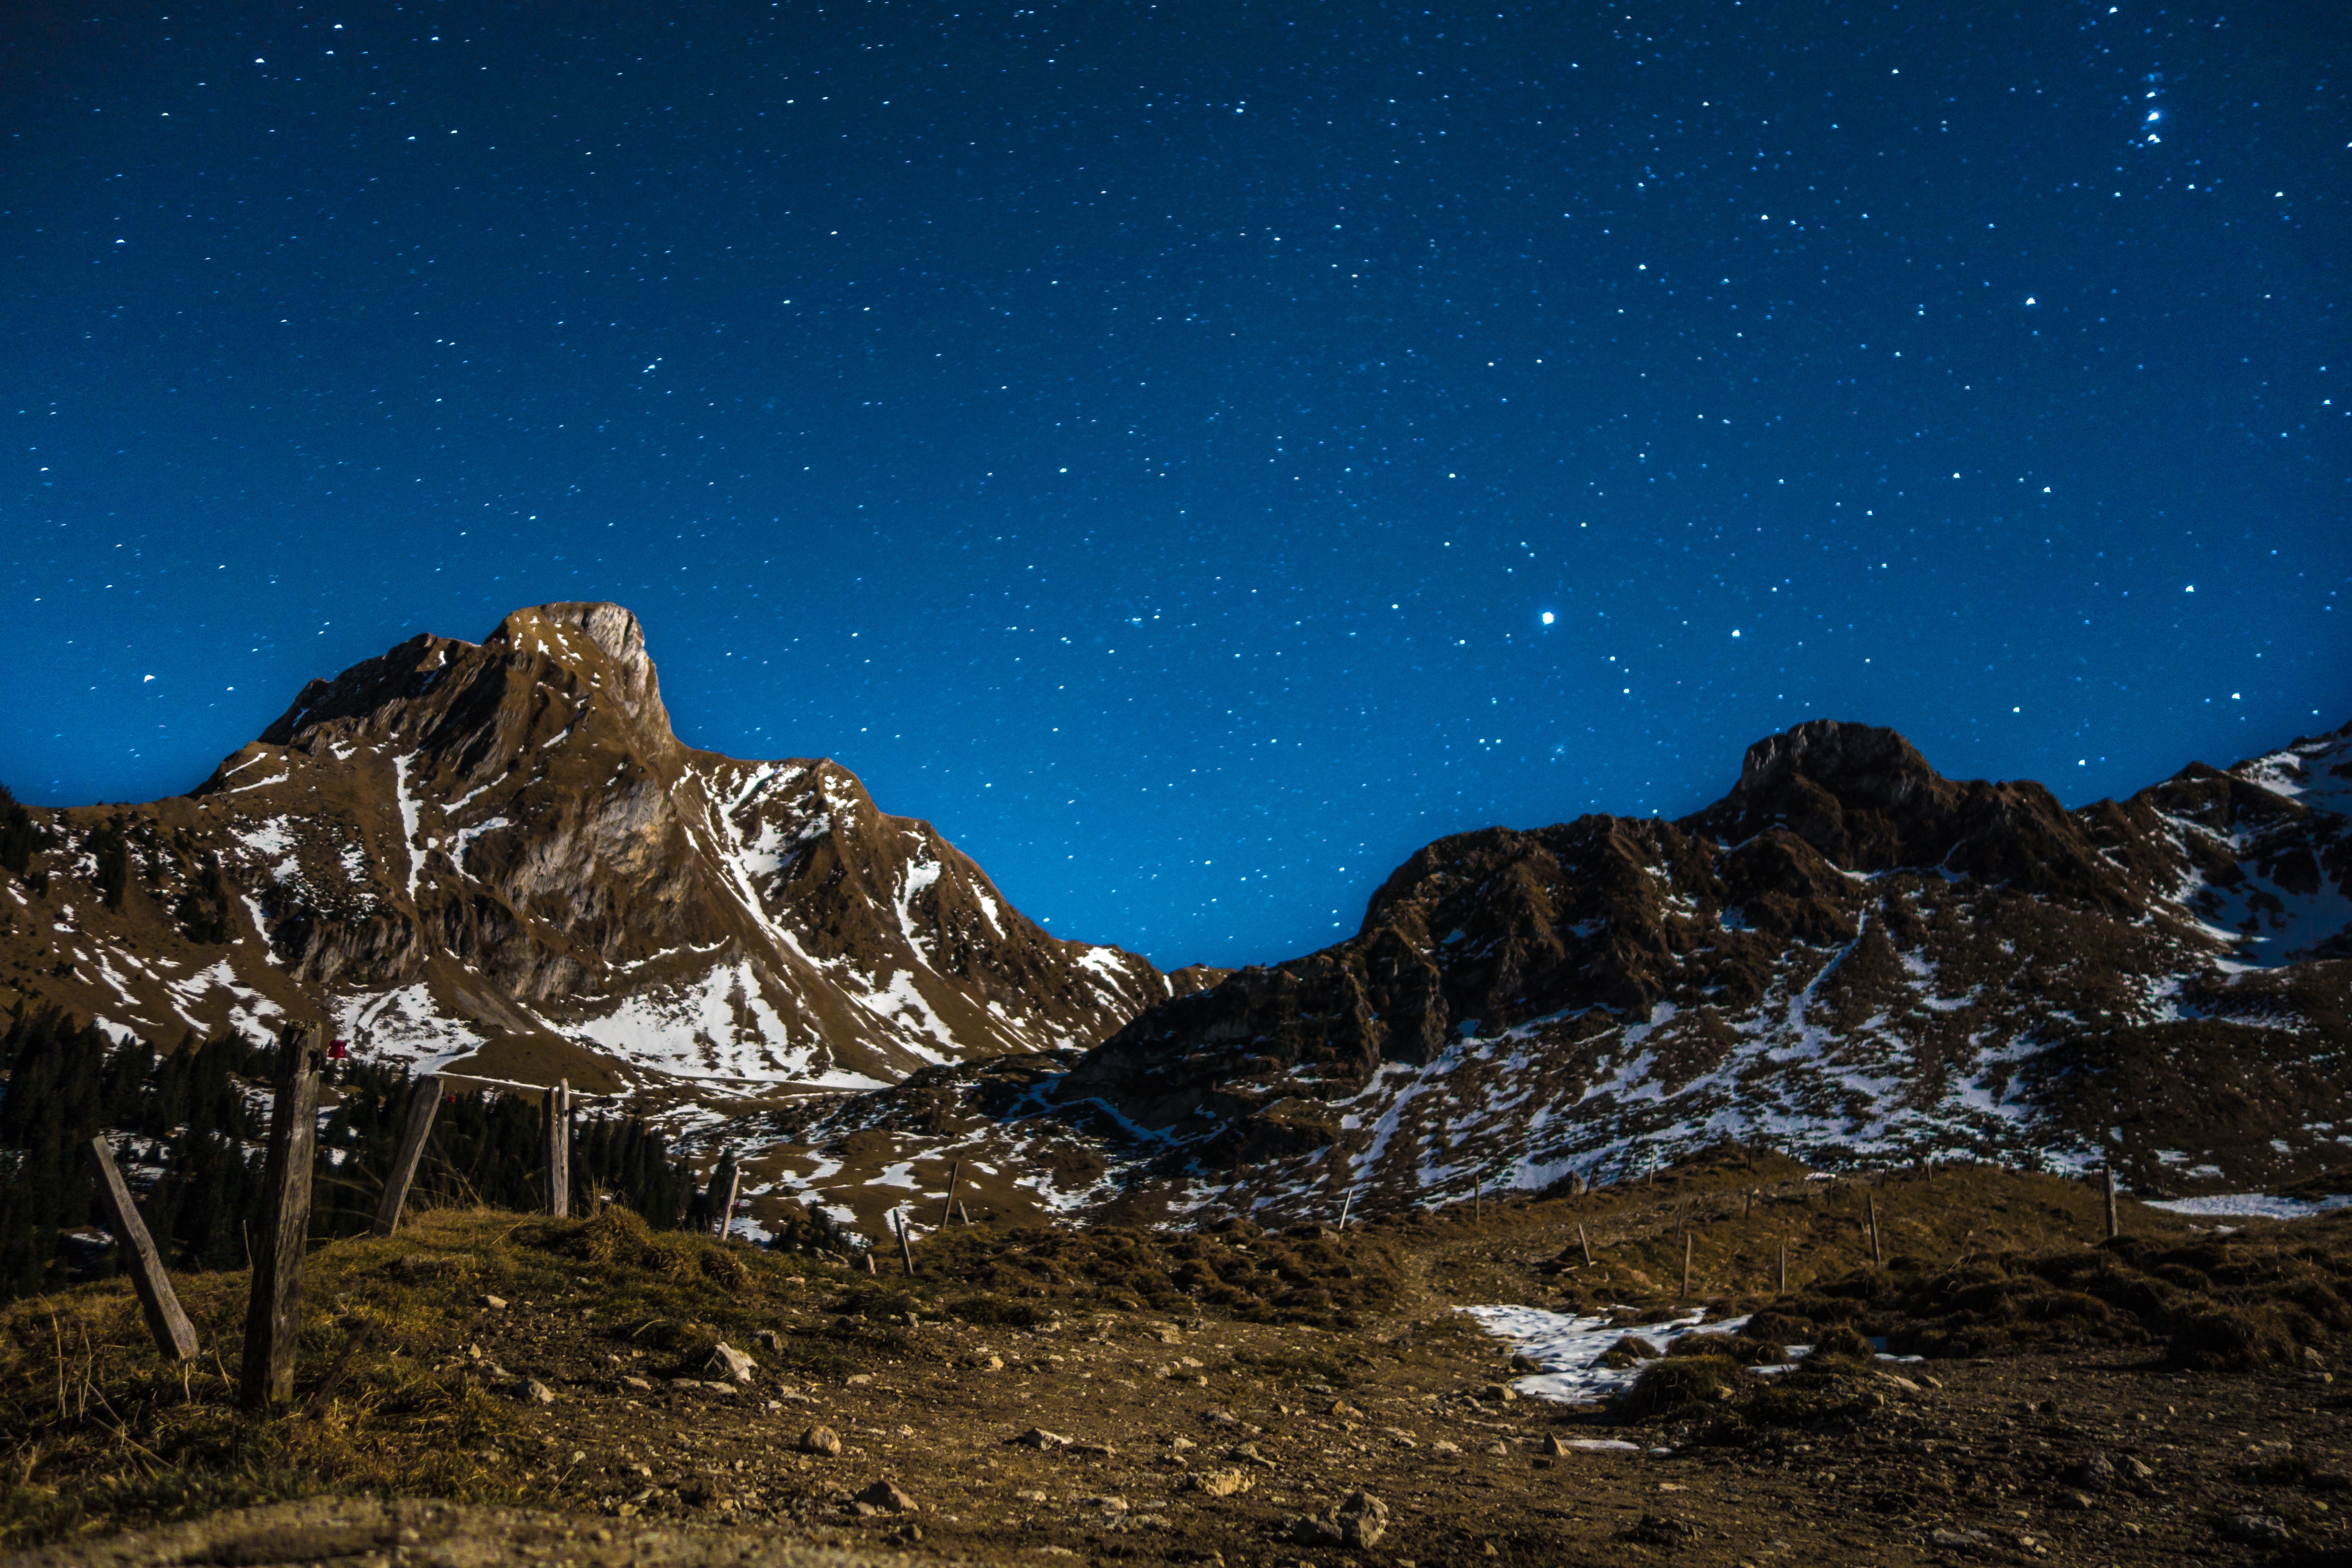
wilderness, mountain, snow, sky, night, star, mountain range, night sky, long exposure, moonlight, summit, lights, mountains, starry sky, plateau, switzerland, polaris, night photograph, evening sky, mountainous landforms, geological phenomenon, gurnigel